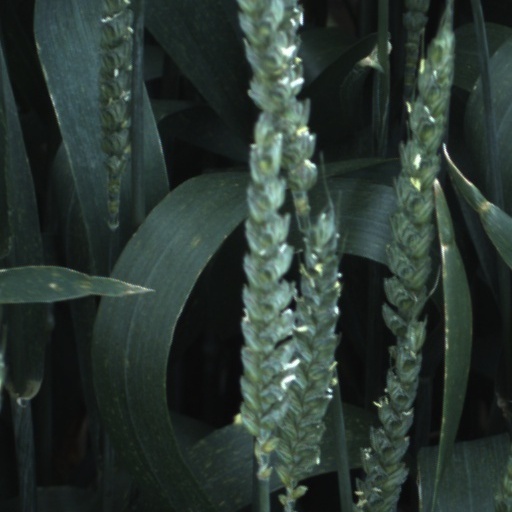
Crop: wheat